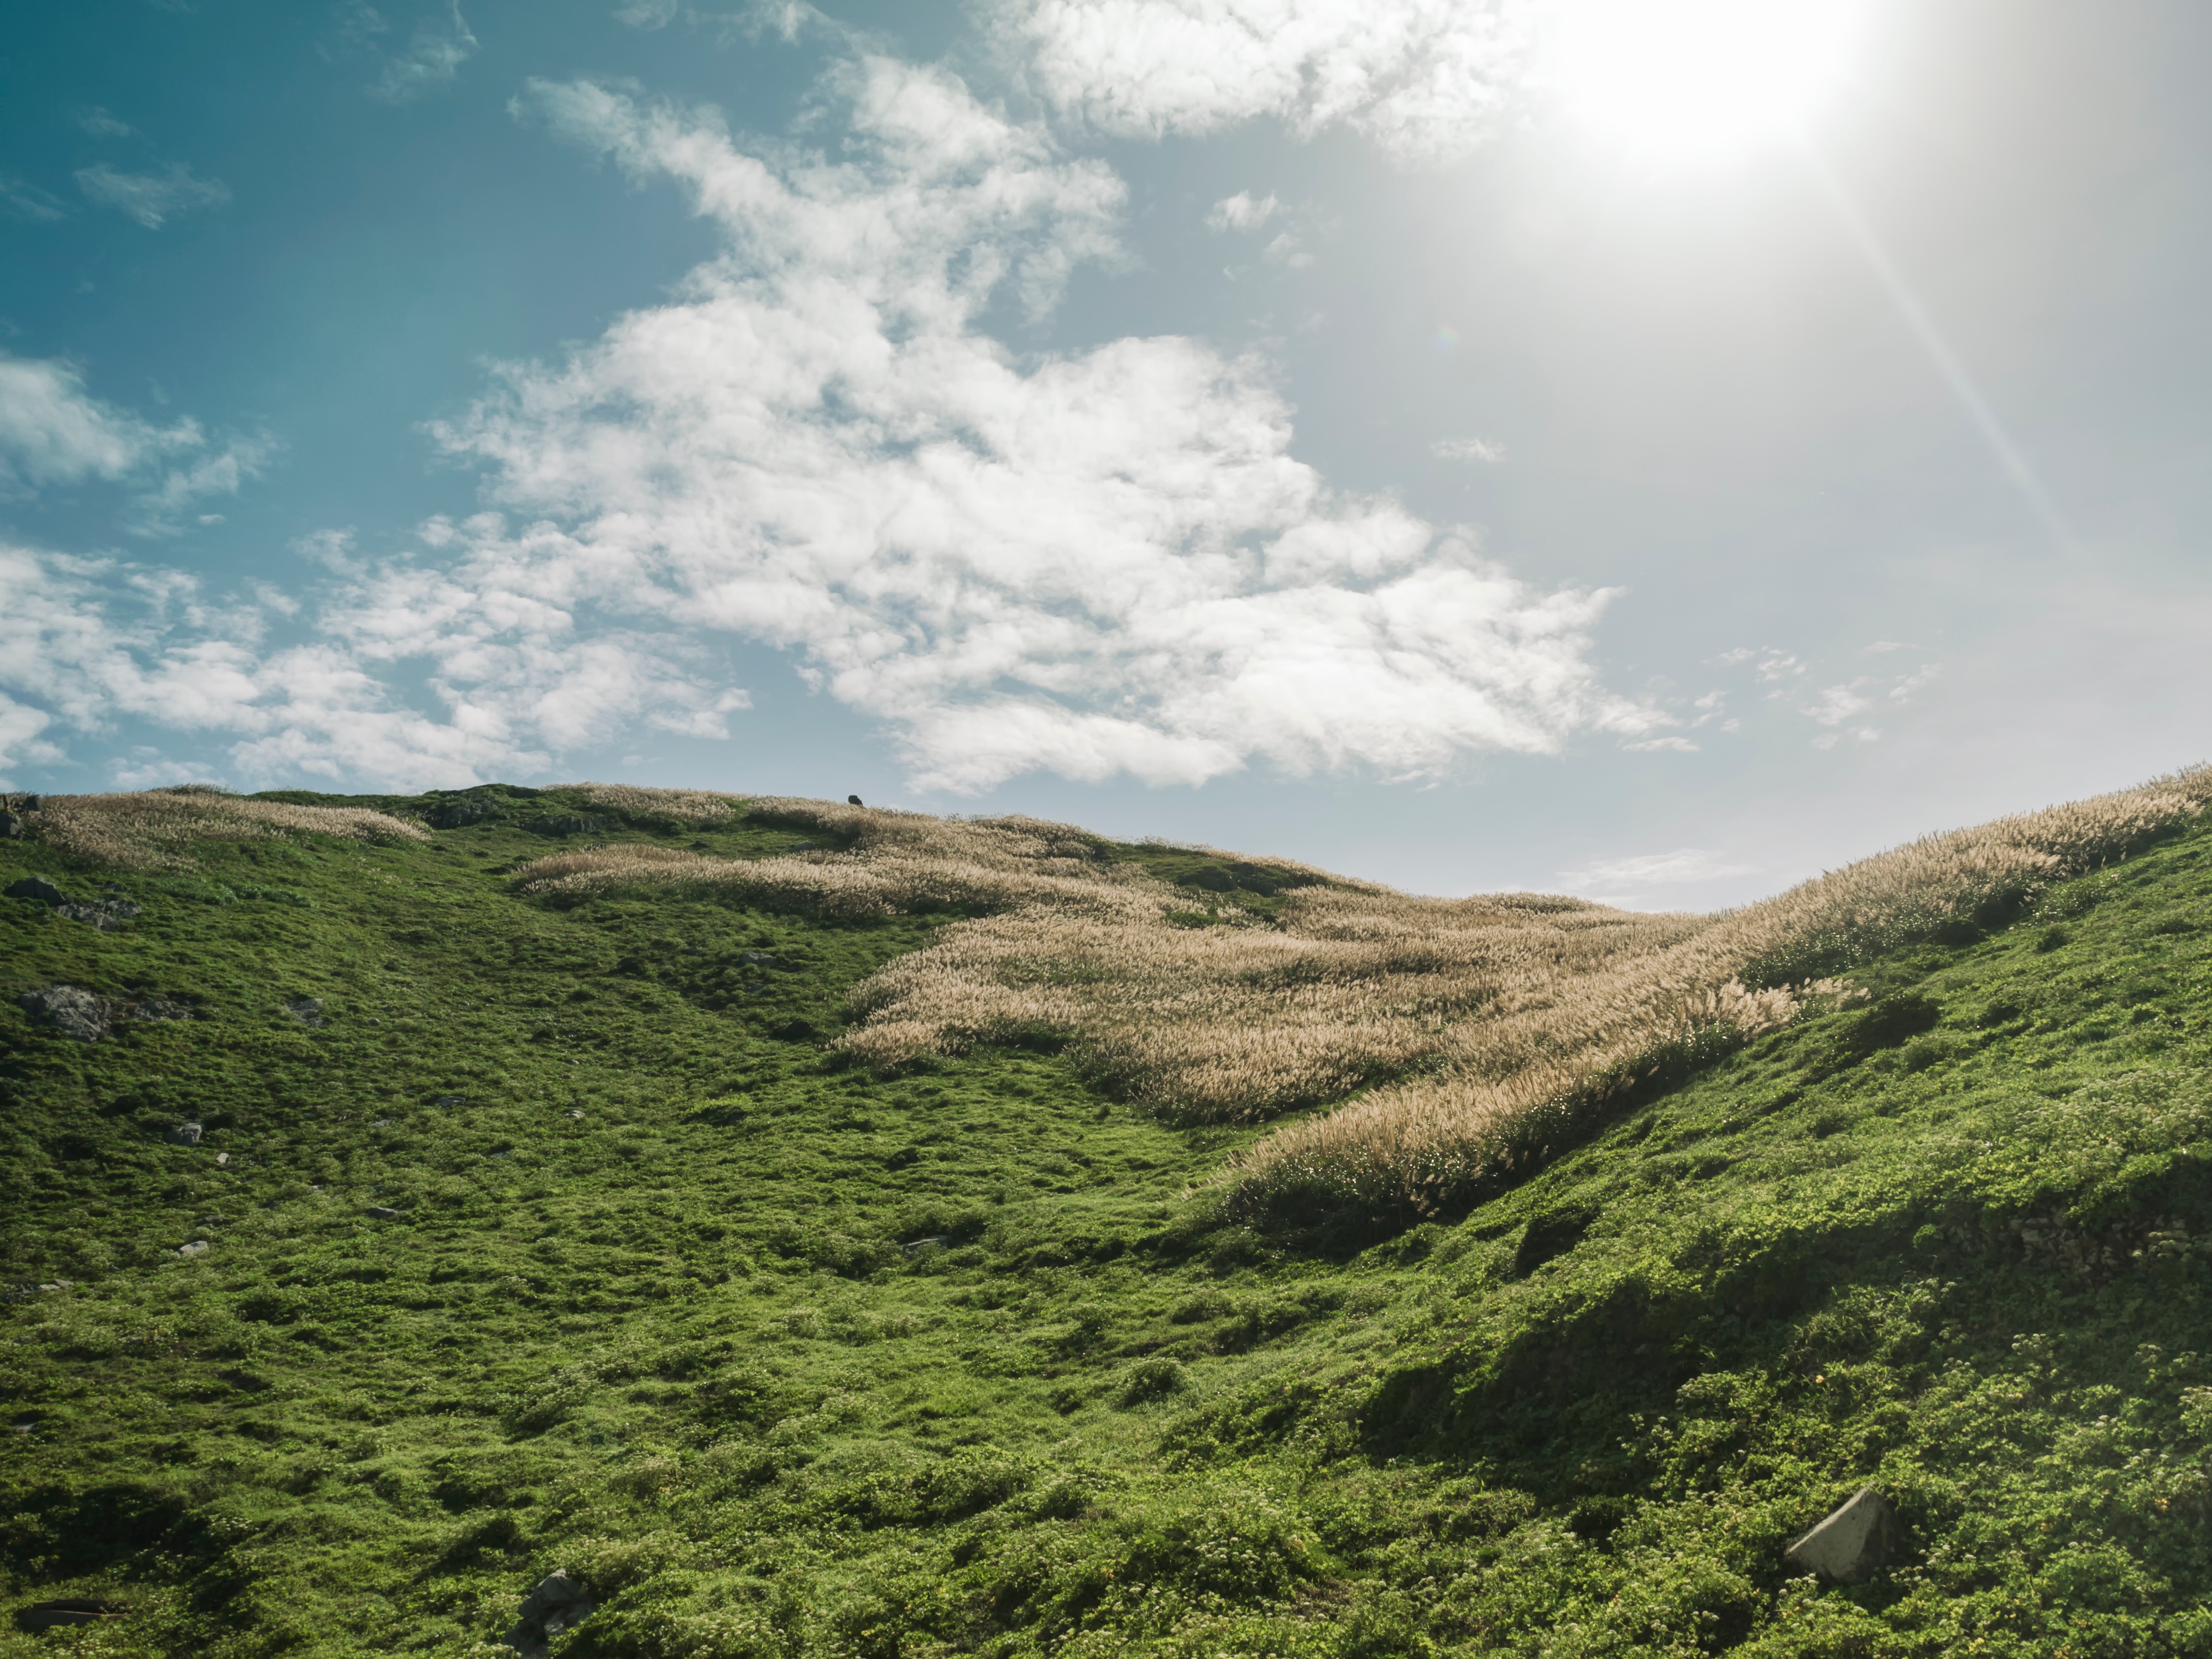
landscape, tree, nature, forest, grass, wilderness, mountain, cloud, sky, field, meadow, hill, valley, mountain range, highland, ridge, grassland, plateau, fell, habitat, loch, ecosystem, rural area, landform, natural environment, geographical feature, mountainous landforms